Điện Biên Phủ

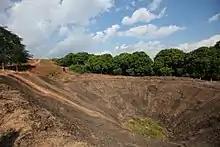
Explosion crater at the top of A1 Hill (named Eliane 2 by French)

The following year, the important Battle of Điện Biên Phủ was fought between the Việt Minh (led by General Võ Nguyên Giáp), and the French Union (led by General Henri Navarre, successor to General Raoul Salan). The siege of the French garrison lasted fifty-seven days, from 17:30, 13 March to 17:30, 7 May 1954. The southern outpost or fire base of "Camp Isabelle" did not follow the cease-fire order and fought until 01:00 the following day. The long-scheduled Geneva Meeting's Indochina conference involving the United States, the UK, the French Union and the USSR had already begun on 26 April 1954.